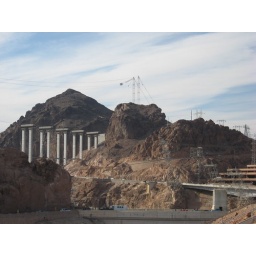
Current status of bridge span over the Colorado River at Hoover Dam as of Dec 20, 2007.